Charlie Pace

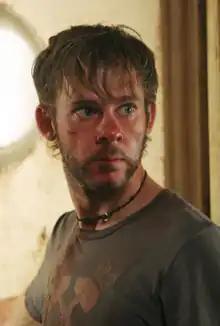
Dominic Monaghan as Charlie Pace

Charlie Hieronymous Pace is a fictional character on ABC's "Lost", a television series chronicling the lives of plane crash survivors on a mysterious tropical island. Played by Dominic Monaghan, Charlie was a regular character in the first three seasons, and continued to make occasional appearances until the final season.